Abhimanyu (1948 film)

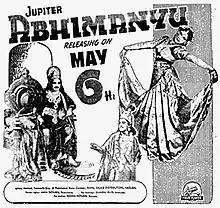
Theatrical release poster

Abhimanyu is a 1948 Tamil-language film produced by Jupiter Pictures and starring S. M. Kumaresan as Abhimanyu, a character from the "Mahabharatha". The screenplay was written by A. S. A. Sami, while M. Karunanidhi assisted in the script. This was the second film for Karunanidhi as scriptwriter. The film also starred M. N. Nambiar in a supporting role.